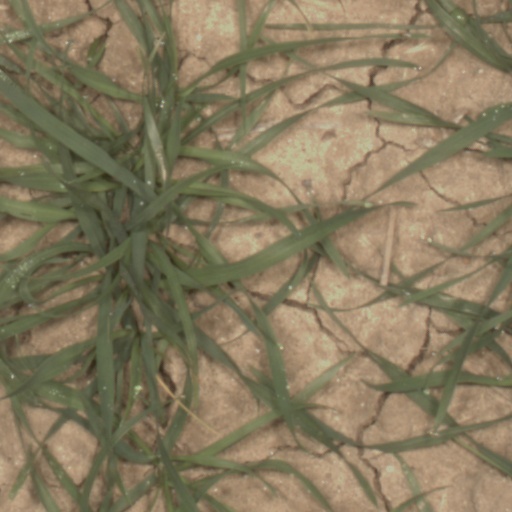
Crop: wheat